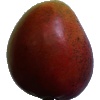
Label: red_mango